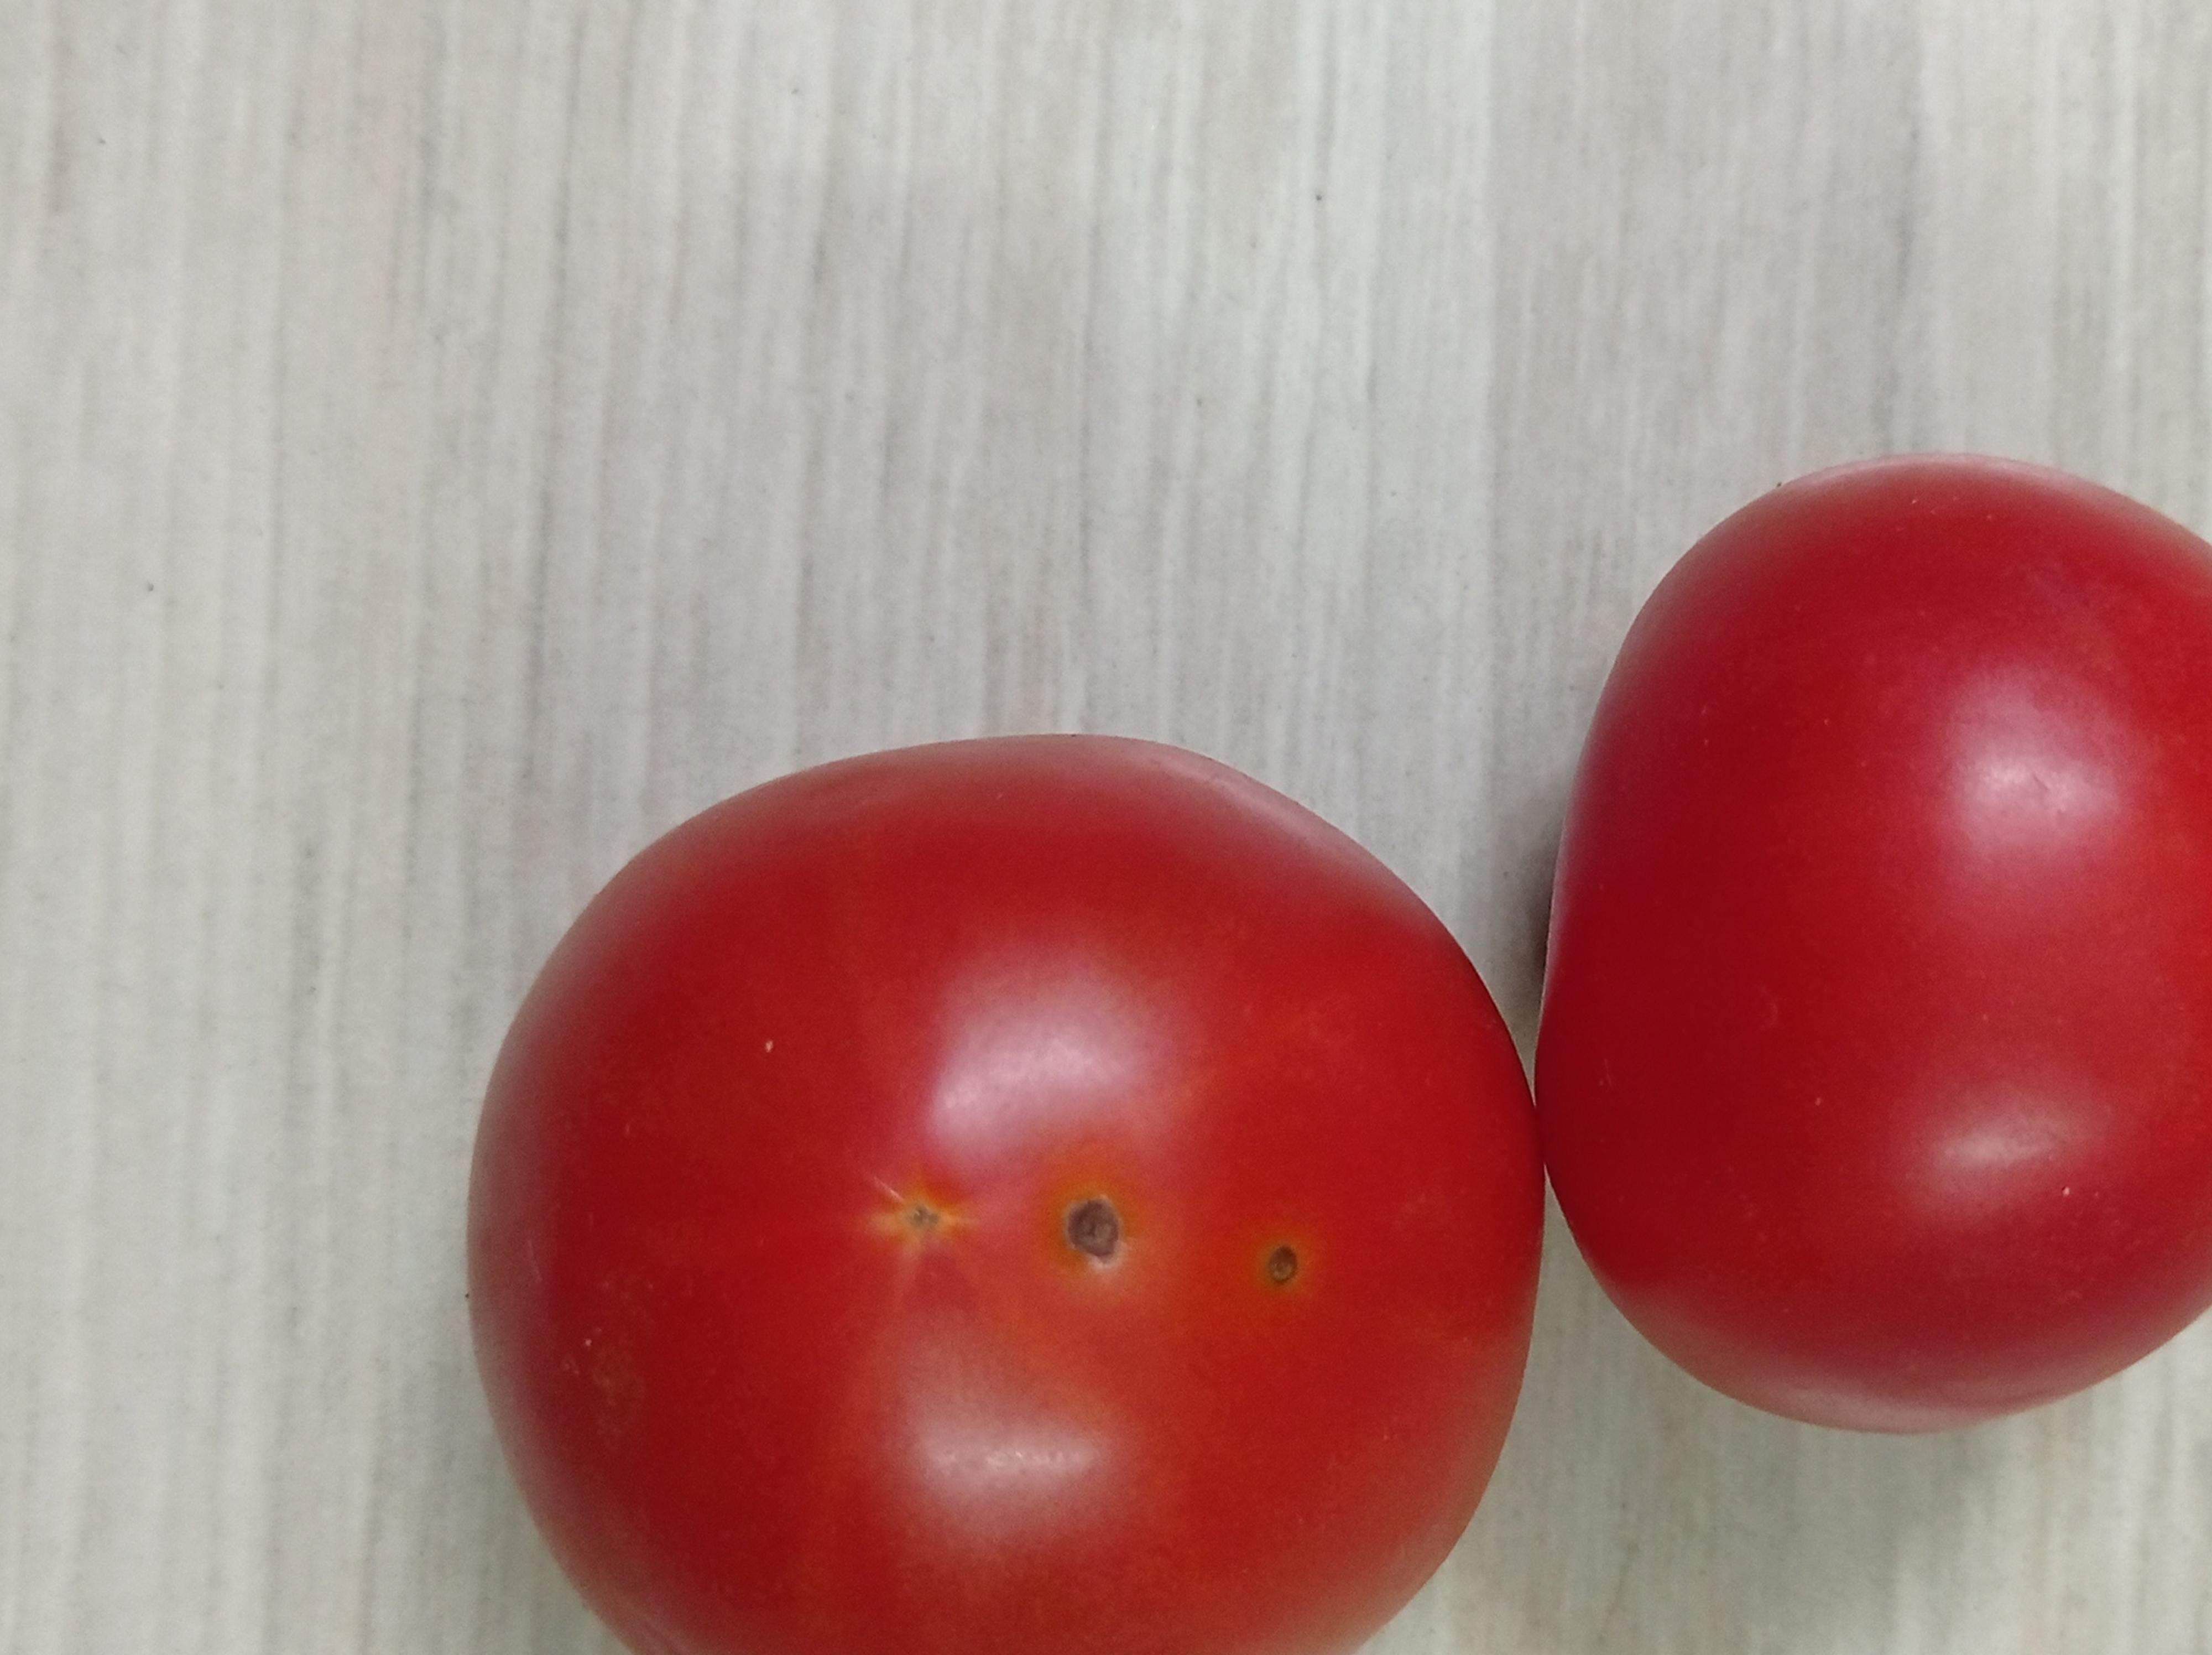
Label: Fresh